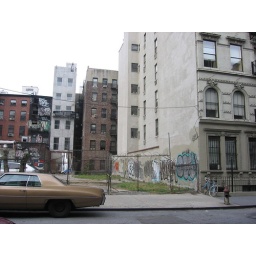
If it wasn't for the little silver car in the background, this picture could have been straight out of the 1980's!